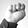
ASL letter: N